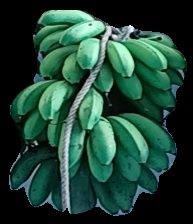
Variety: rasbale
Grade: grade2